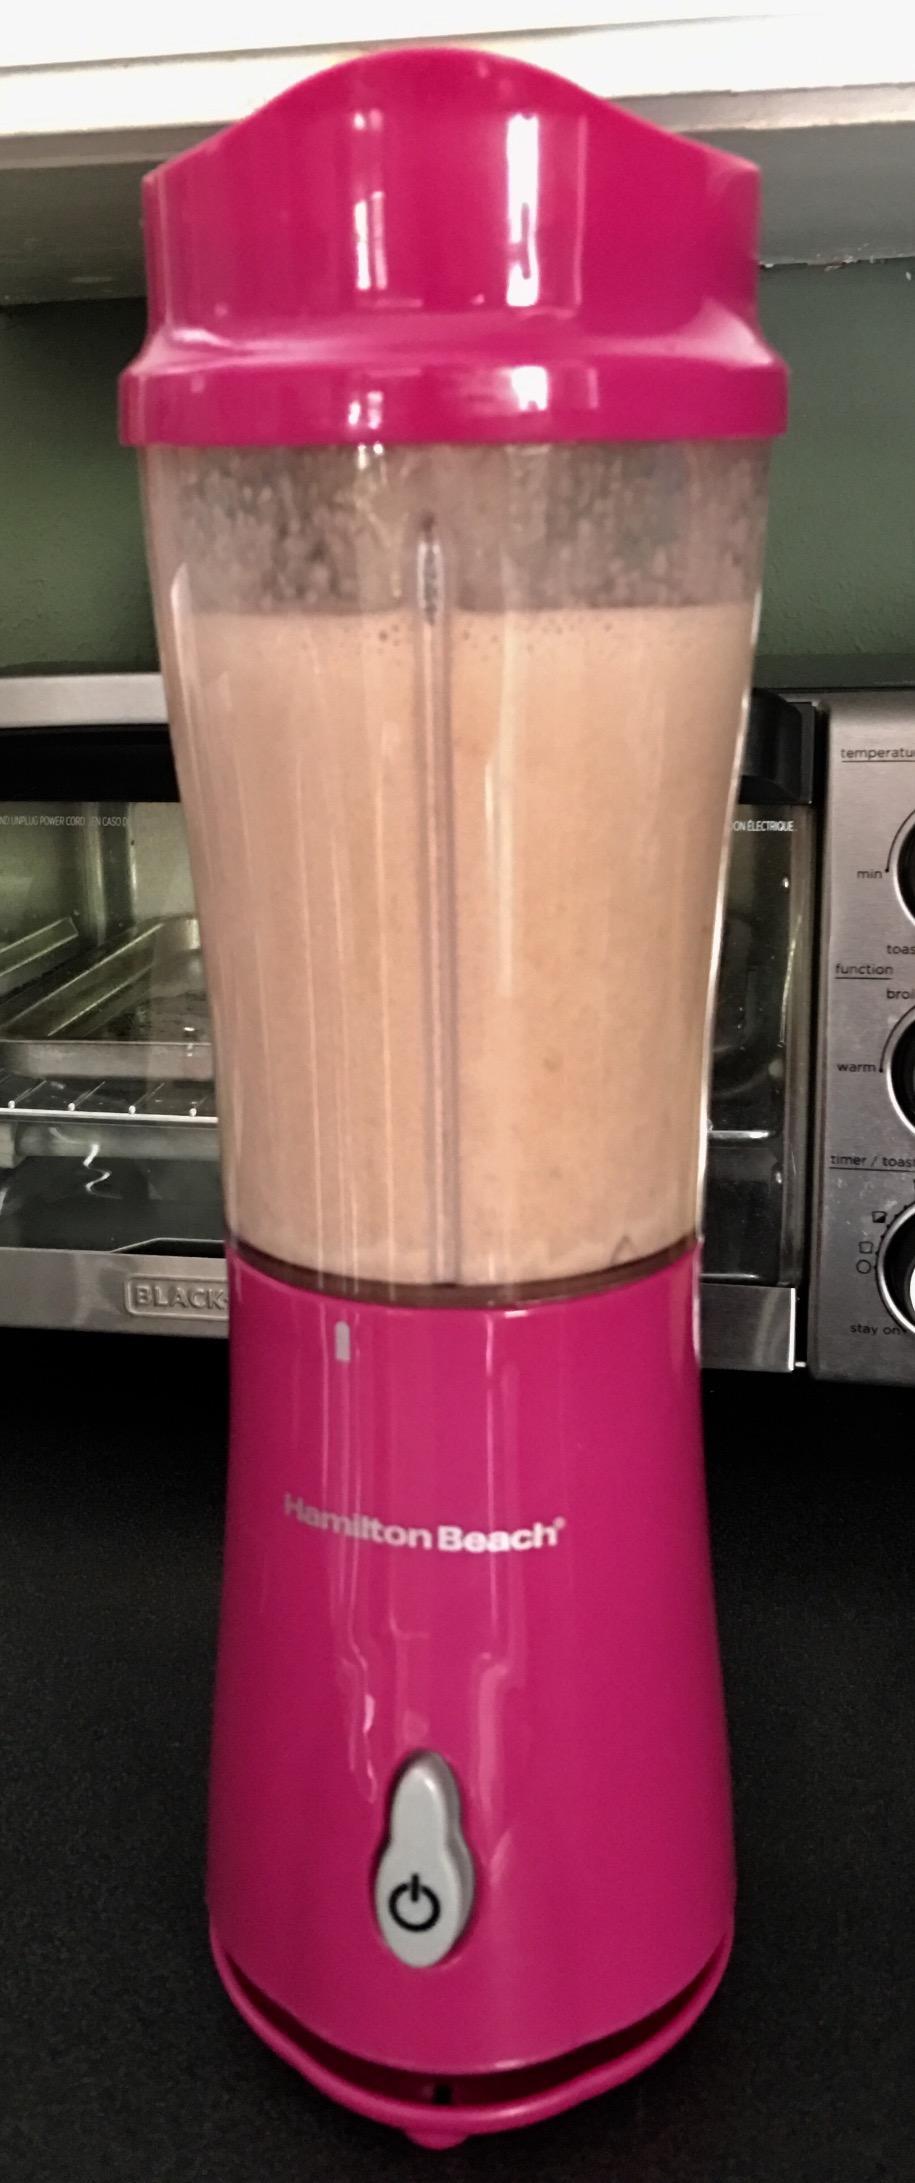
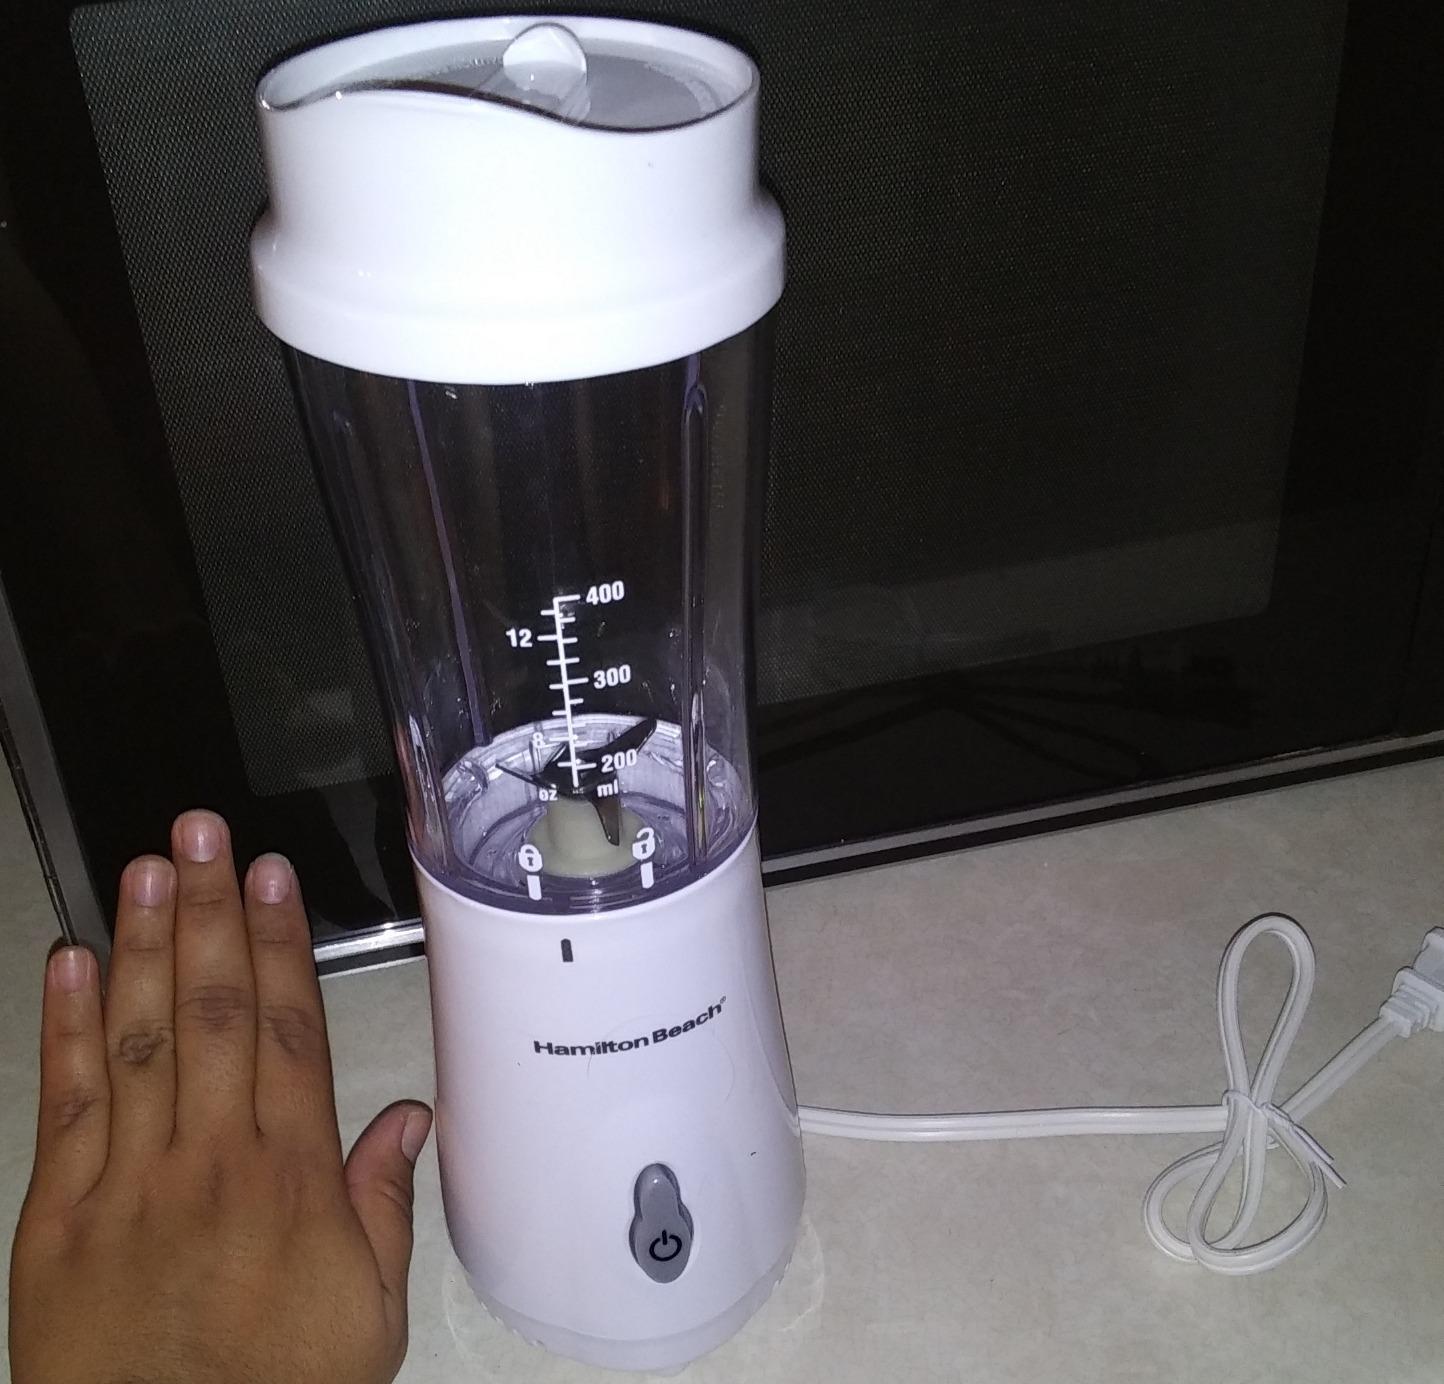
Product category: items_blender
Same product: no